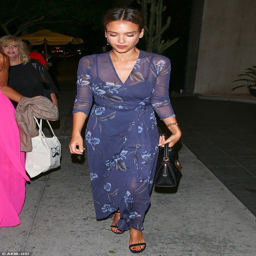
actor is all smiles as she rocks a demure summer look in a floral maxi dress while enjoying a night out with newspaper